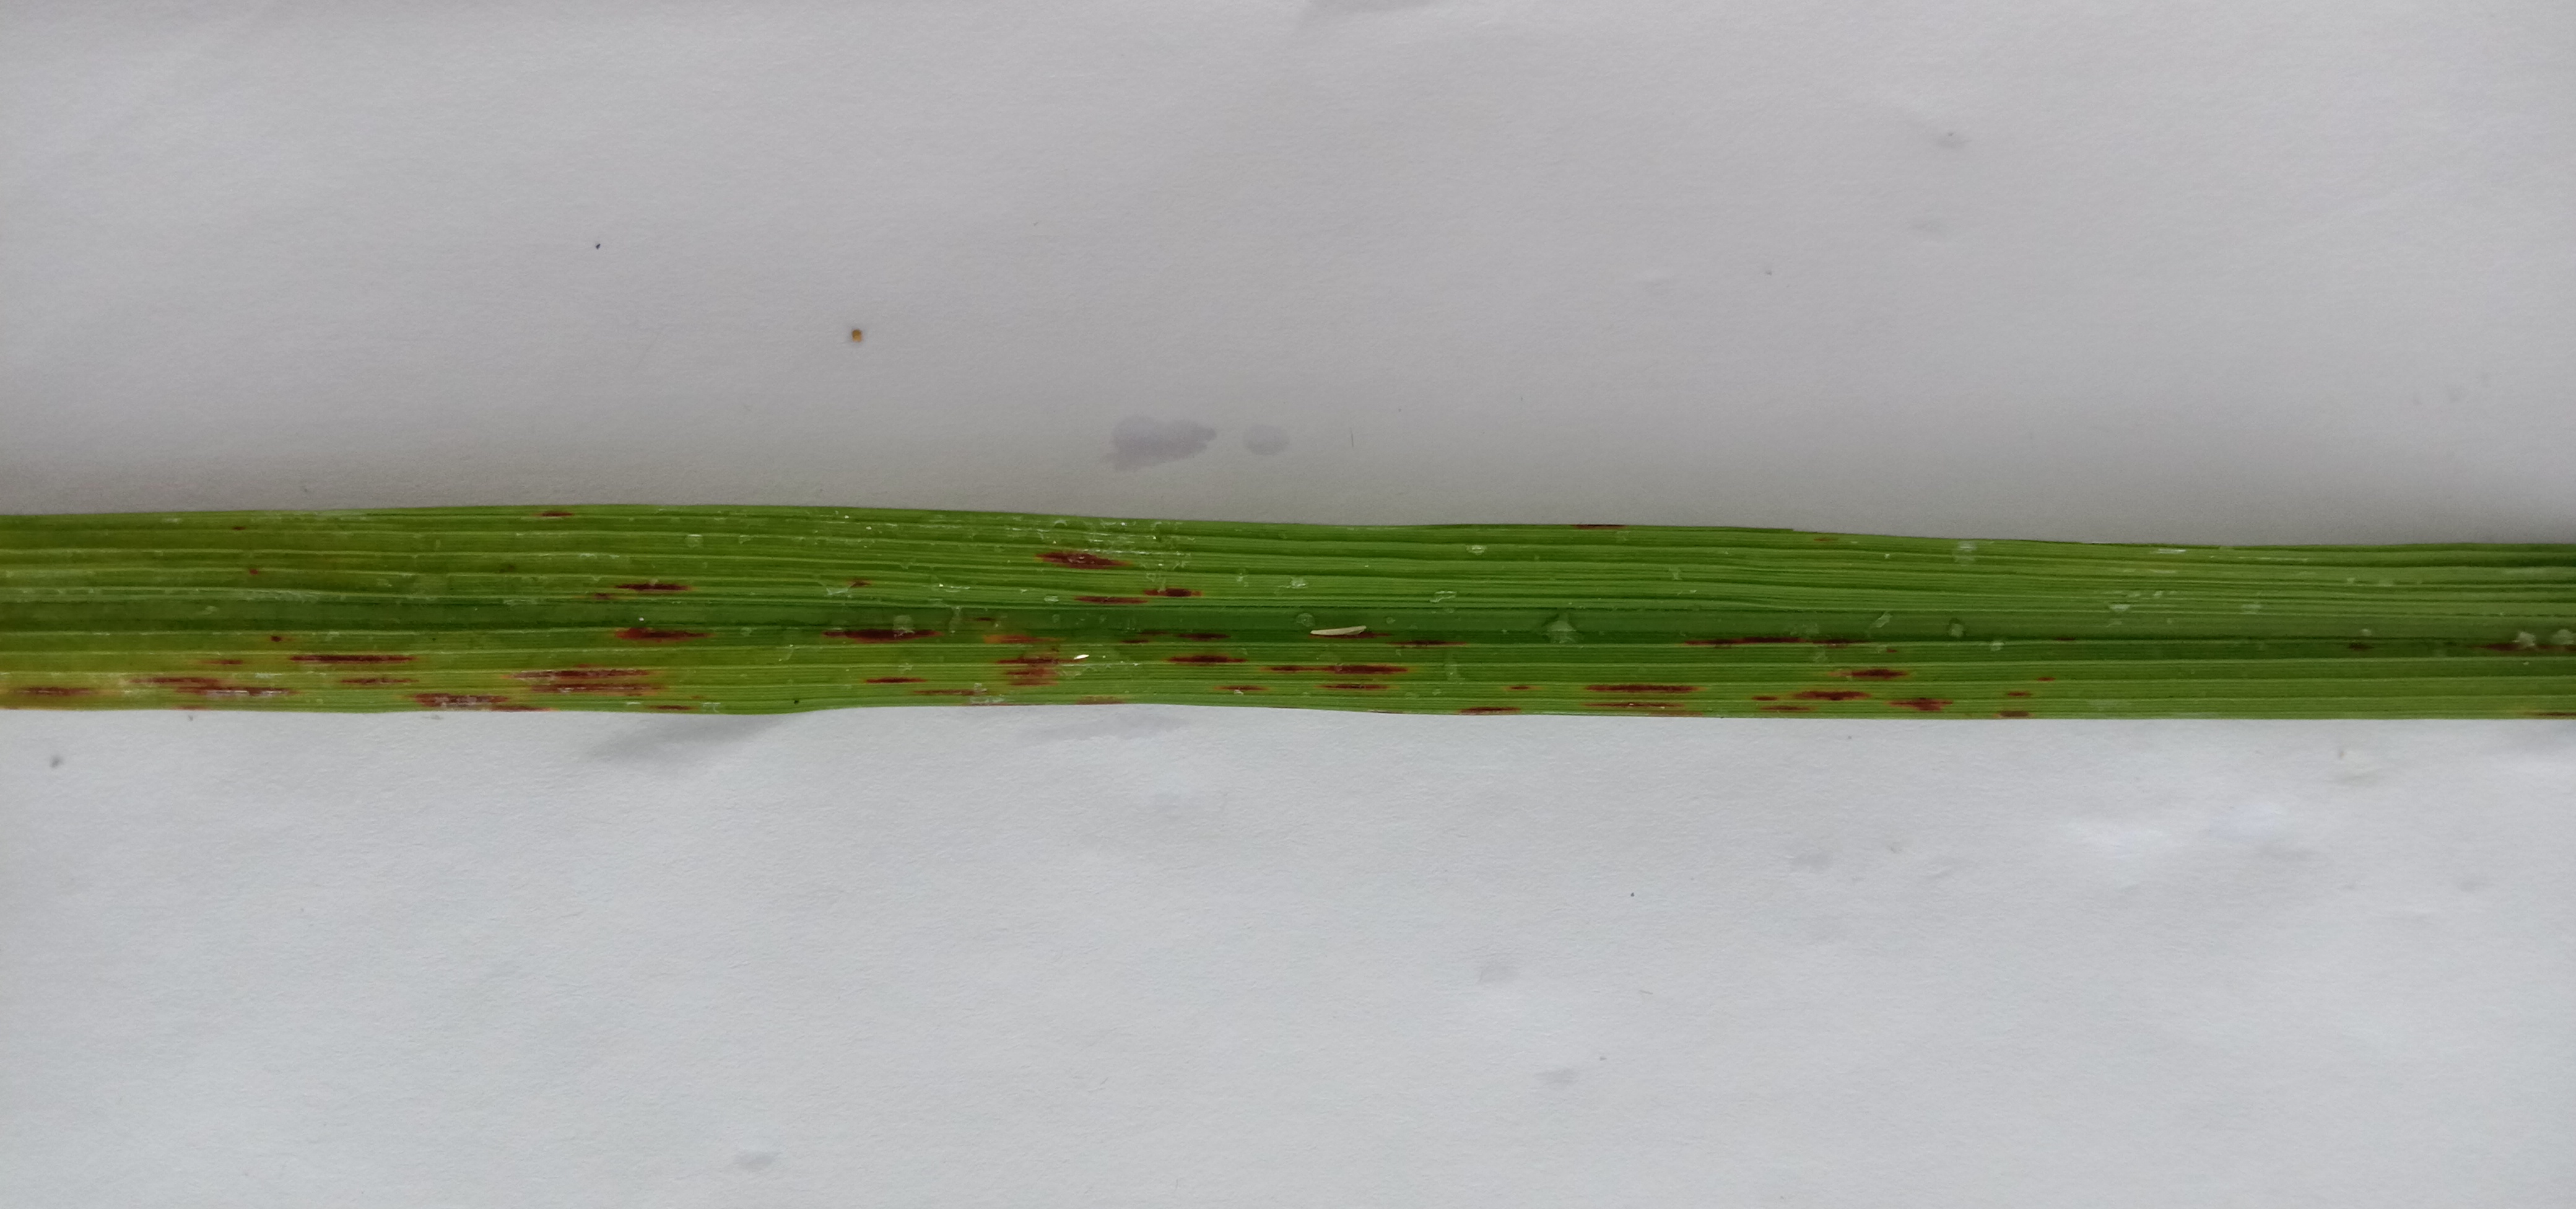
Label: Rice___Leaf_Blast